Thomas Patrick Thornton

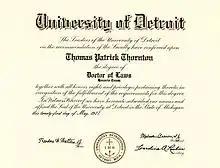
Thomas Thornton was awarded the Honorary Degree of Doctor of Laws from the University of Detroit

Thornton served as a fireman in the United States Navy during World War I. He entered Tufts University in 1919 and so distinguished himself as a fullback on the football team that he was recruited by Fordham University the following year. A year later he was recruited by Syracuse University, and in 1922 he moved west to the University of Detroit to play fullback and quarterback for the Titans. In 1924 he was considered the University of Detroit's finest all time running back. His 1924 team out-scored its opponents by 140 points to 38 points, competing against schools such as Army, Michigan State, Fordham, Boston College, and Tulane.